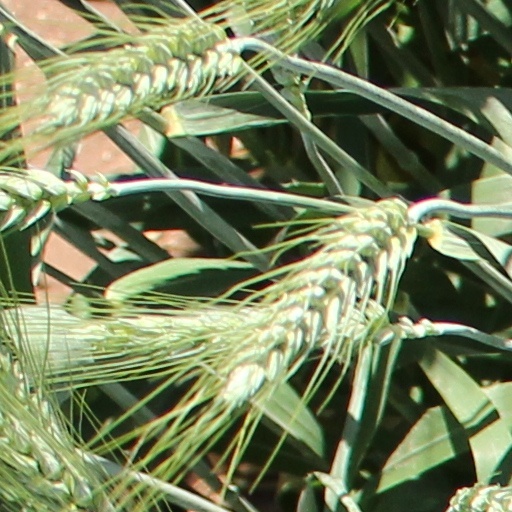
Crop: wheat